John Loosemore

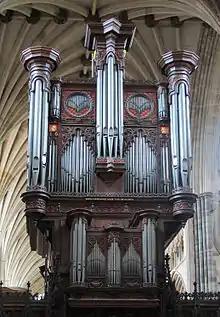
Organ by Loosemore in Exeter Cathedral

John Loosemore (August 1616 – 18 April 1681) was an English builder of pipe organs. He is best known for his organ at Exeter Cathedral in Devon, which he completed in 1665.